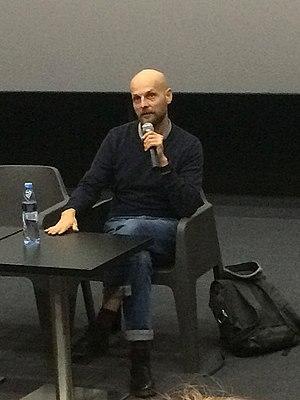
Ivan Alexandrovitch Vyrypaïev est un acteur, dramaturge, réalisateur, scénariste et metteur en scène russe né le 3 août 1974 à Irkoutsk.